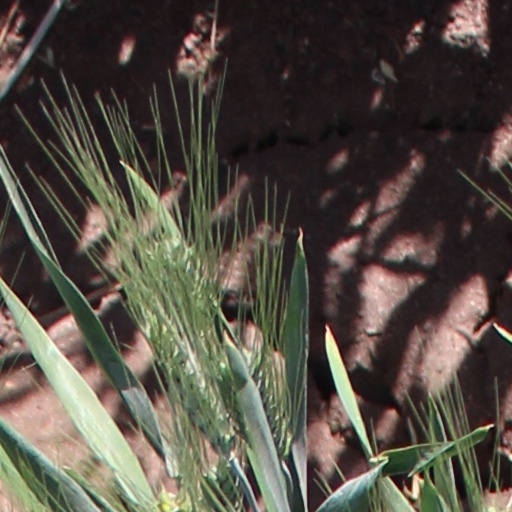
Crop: wheat